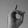
ASL letter: D